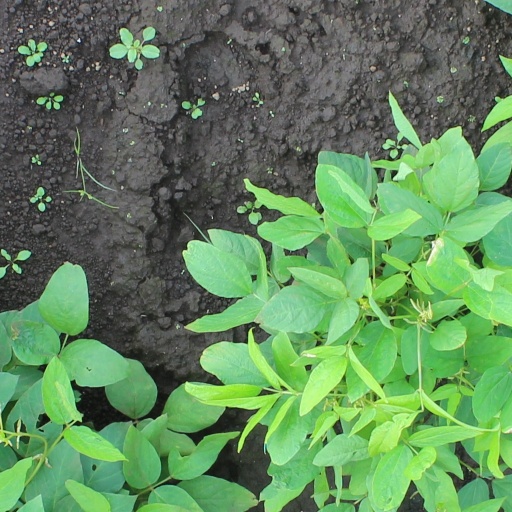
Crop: soybean